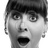
Emotion: surprise